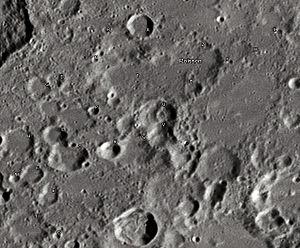
"Poisson est un cratère d'impact lunaire situé sur la face visible de la Lune. Il se trouve à l'est du cratère Aliancensis et au nord-ouest du cratère Apanius. Ce cratère est fortement érodé avec un plancher commun avec le cratère satellite ""Poisson T"" à l'ouest-sud-ouest. Les deux cratères plus ou moins fusionnés en une seule formation avec un col plus étroit entre les deux. Le bord du cratère Poisson est fortement érodé et est recouvert par plusieurs cratères. Le cratère satellite ""Poisson U"" empiète sur le rebord sud à la jonction du cratère principal Poisson et de son cratère satellite ""Poisson T"". L'intérieur a été inondé par de la lave basaltique.